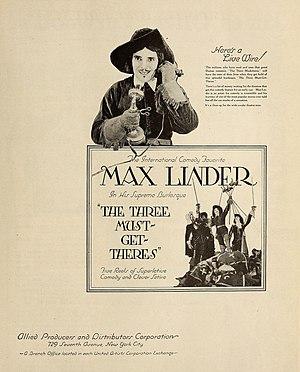
L’Étroit Mousquetaire est un film américain réalisé par Max Linder, sorti le 27 août 1922.